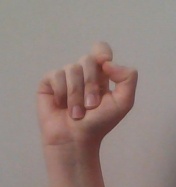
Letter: fa